István Friedrich

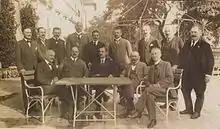

Following the success of the coup, which counted on the Romanian neutrality and the tacit support of the British and the Italians, on 7 August 1919 Friedrich was named prime minister while the archduke became regent. After a one-week transitional period lasting until 15 August, his cabinet was composed primarily of former members of the government of Prime Minister Mihály Károlyi, belonging mainly to the more conservative wing of his Independence Party, which had split during his rule. Friedrich founded his own party Christian National Party (KNP) but it did not have mass support. He was far to the left of the counter-revolutionaries who had plotted the coup against the Peidl government and attempted to carry out, ultimately unsuccessfully, the moderate program that had originally been proposed at the beginning of the government of Károlyi. His government was even weaker than Peidl's and was little more than a collection of conspirators and unknown figures, without members of the nobility that could serve to attract the counterrevolutionary right. The cabinet could not count on British nor Italian military aid, given the practical absence of troops from these countries in the capital, nor could it count on Romanian aid, whose units occupied the city and the eastern territories. The government of Bucharest refused to recognise the Friedrich cabinet. The government of Szeged and the French, for their part, almost immediately tried to do away with the Friedrich government or, if this was impossible, to alter its composition. The neighbouring states, fearful of a restoration of the Habsburgs, supported the French position and showed their opposition to the appointment of Archduke Joseph.